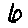
Label: 6